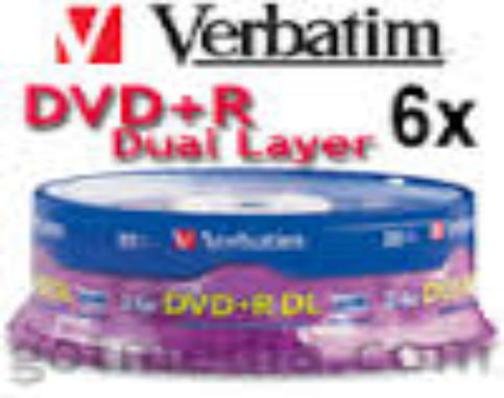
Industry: Necessities